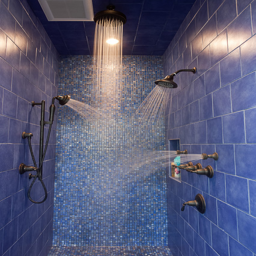
all new within old walls contemporary - bathroom